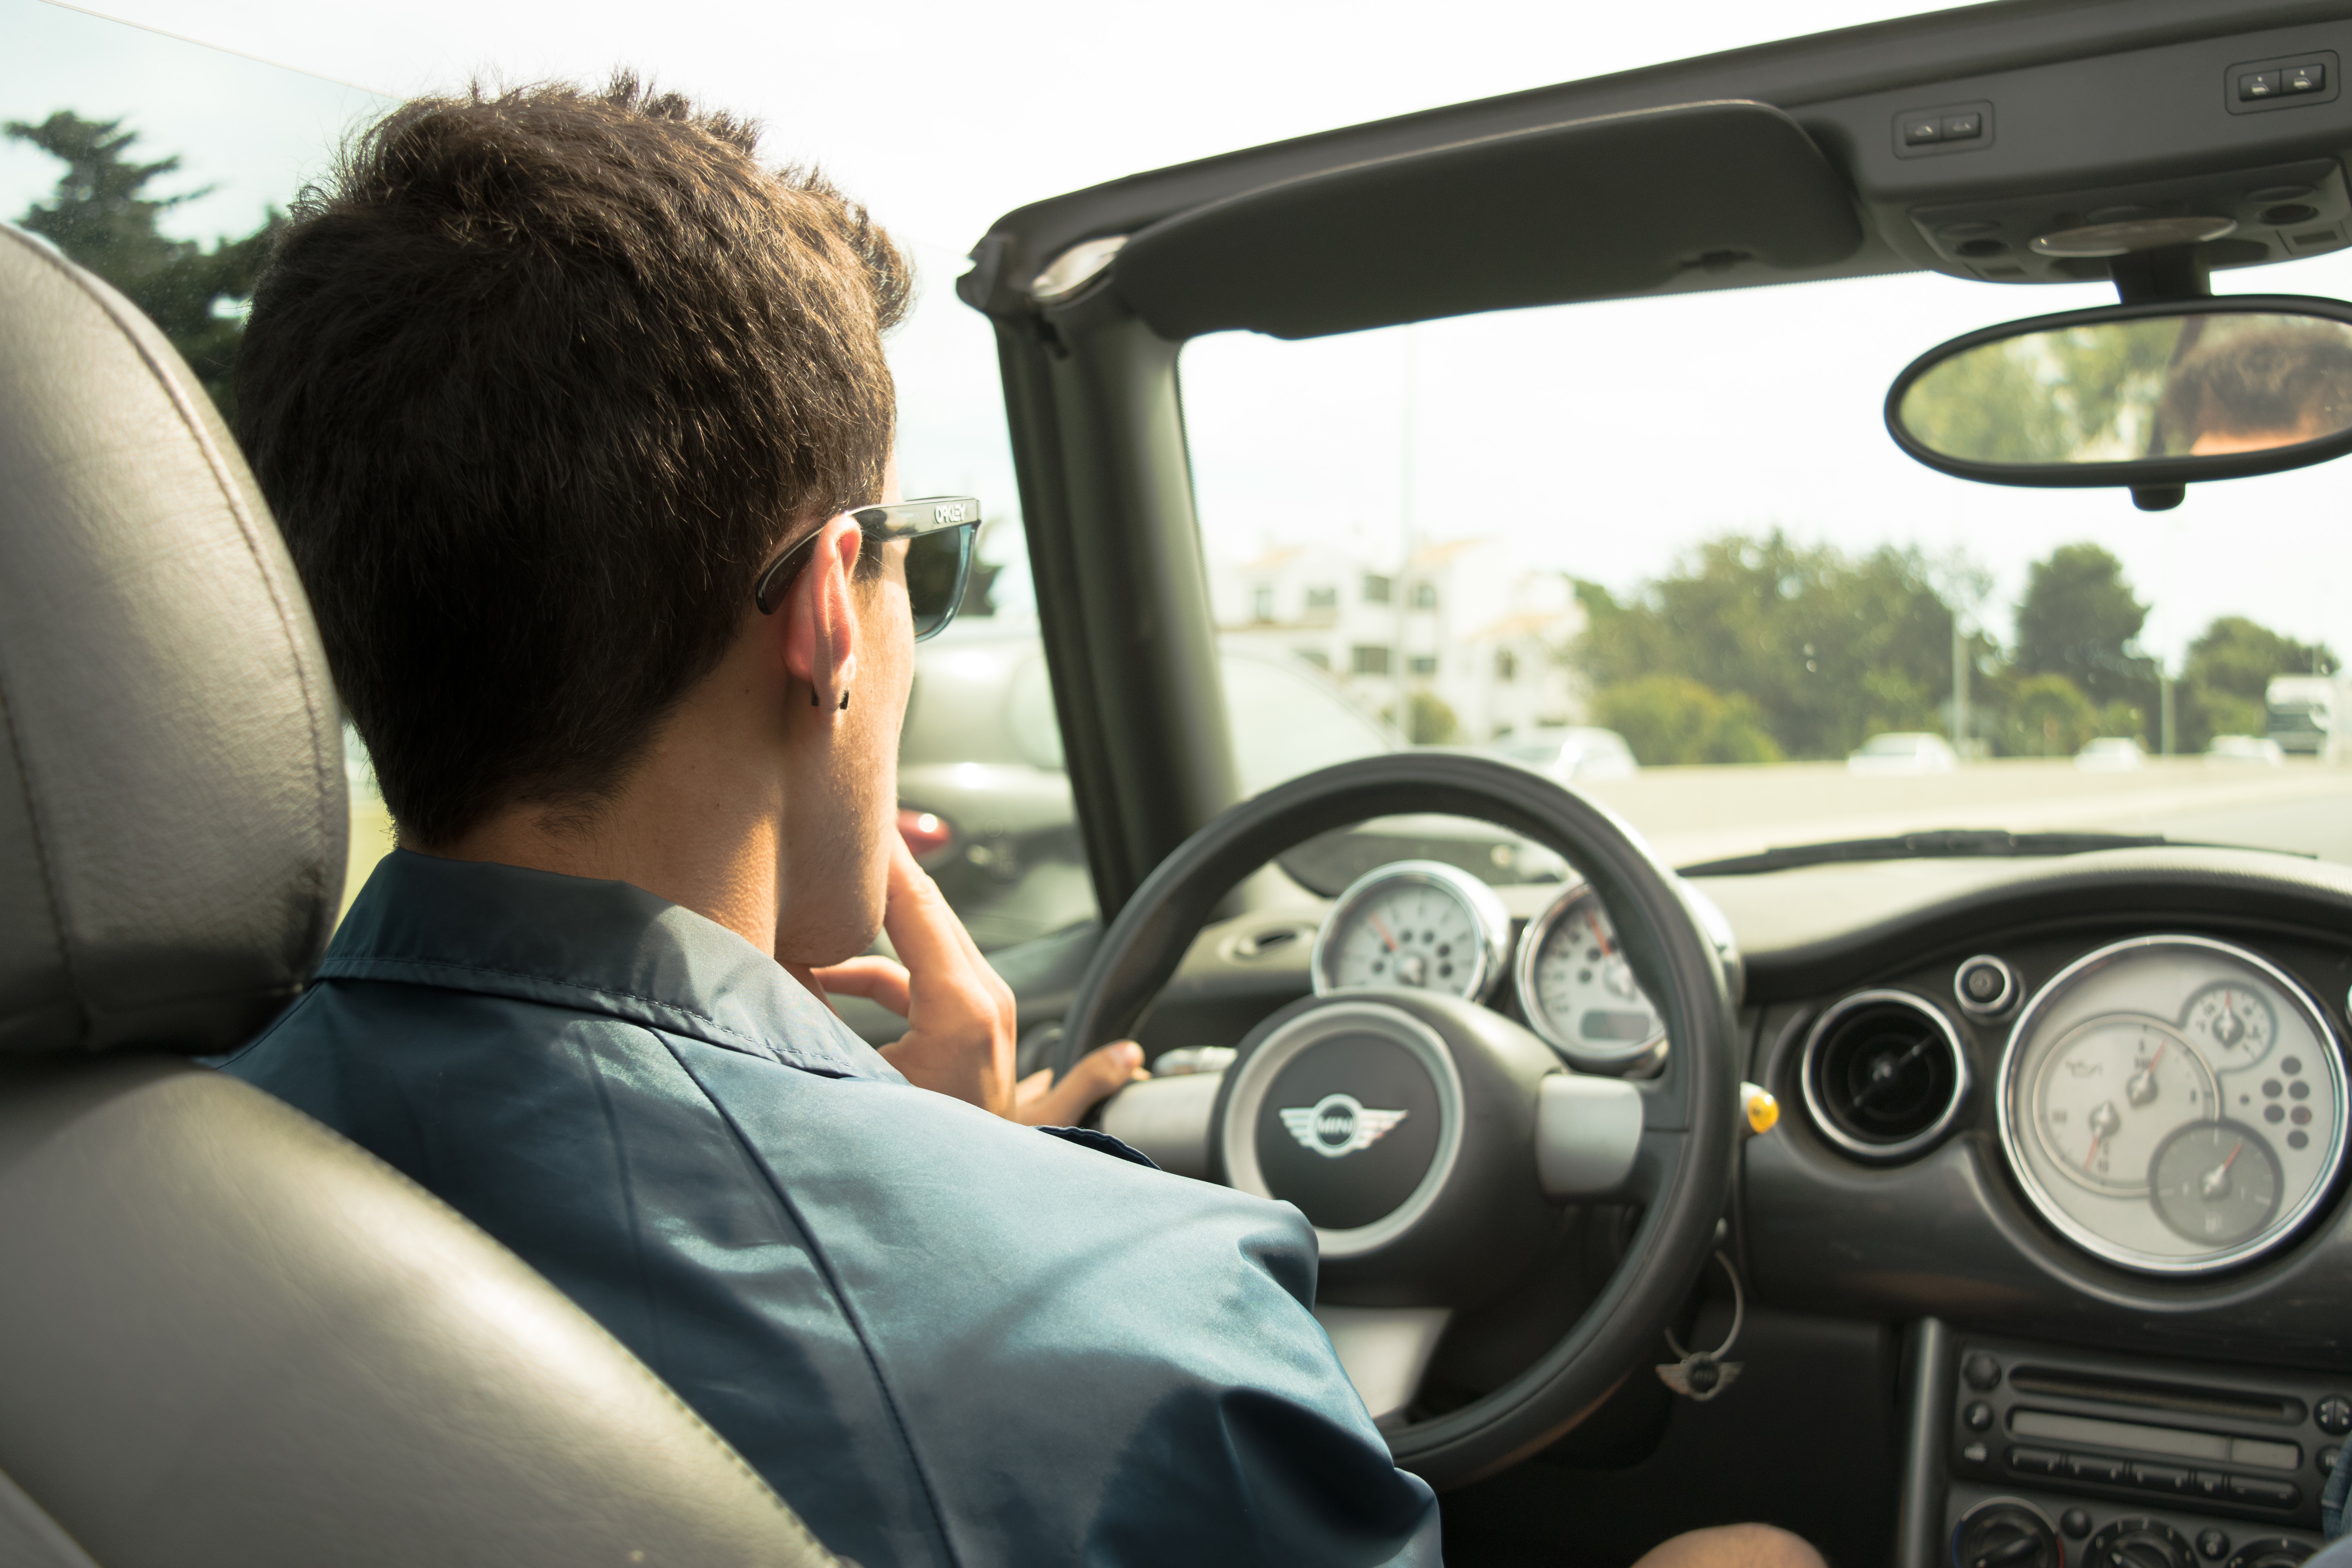
car, wheel, driving, vehicle, supercar, mini, land vehicle, automobile make, automotive design, luxury vehicle